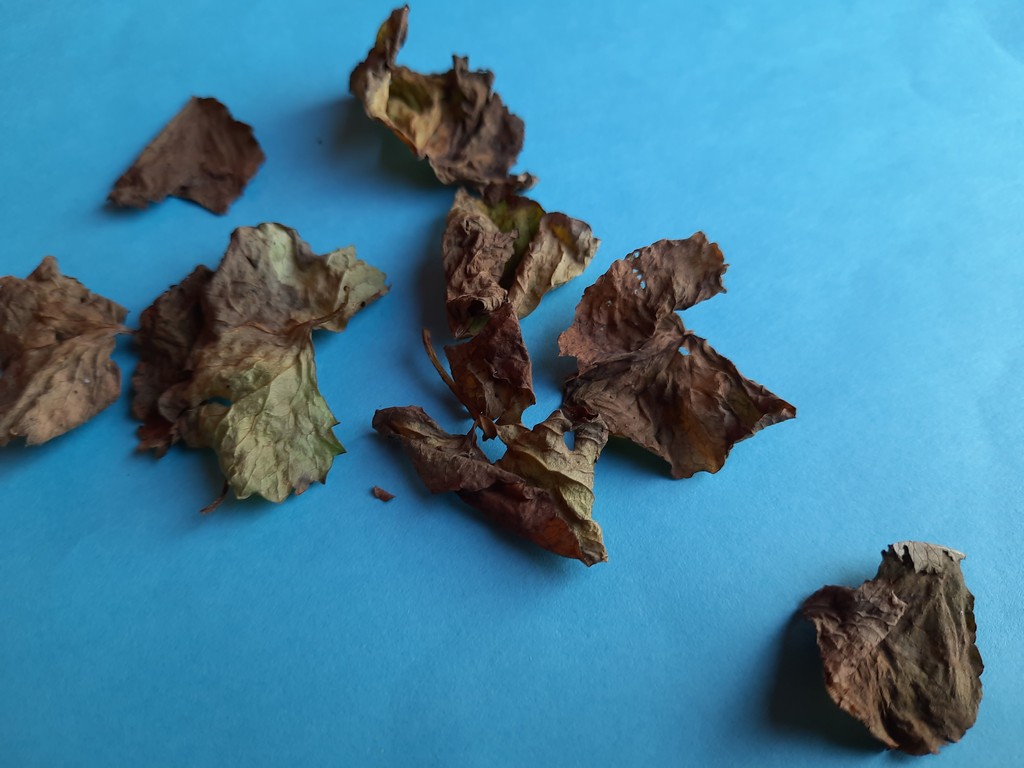
Label: Dried